Citizens Theatre

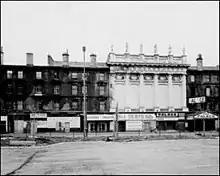
The original facade of the Citizens Theatre (formerly the Royal Princess's Theatre)

The Citizens Theatre runs a programme of weekend drama classes for children and young people which sees over 250 participants attending the theatre most weekends. The classes are run by qualified drama tutors and are available for ages 4–15. At the end of each 10-week term, participants perform in one of the theatre's studio spaces for family and friends.